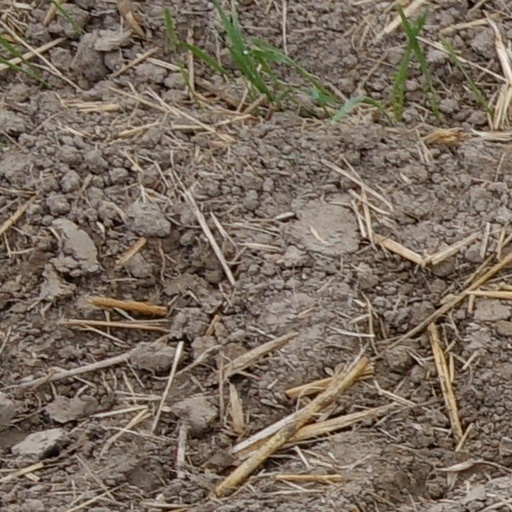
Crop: wheat